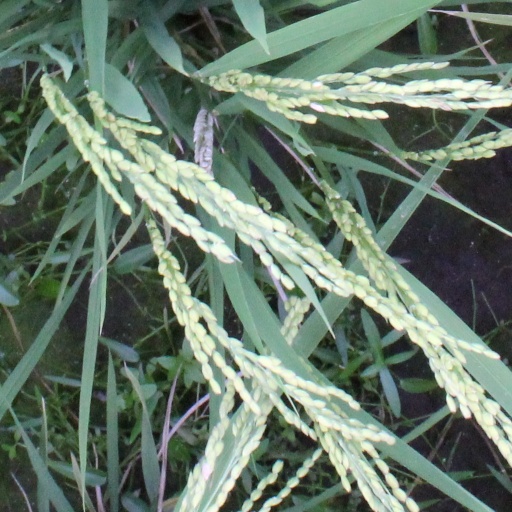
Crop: rice